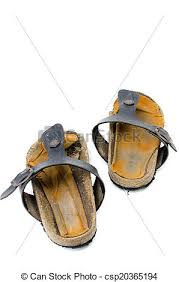
Waste category: shoes